Tim Tebow

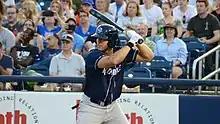
Tebow with Binghamton, June 2018

Tebow was selected by the Denver Broncos in the first round (25th overall) of the 2010 NFL draft. The Broncos had acquired the pick in a trade with the Baltimore Ravens on the first night of the draft for the Broncos' second, third and fourth round picks. Broncos head coach Josh McDaniels said about drafting Tebow, "He has all the traits you look for. It's a good pick." When asked how Tebow will be used, McDaniels commented that Tebow probably wouldn't start at quarterback as a rookie, and that he'll, "Play when he's ready." "The Denver Post" columnist Woody Paige praised the pick, saying "Tim Tremendous may be high risk, but he will be a Mile High Reward."